Combimac

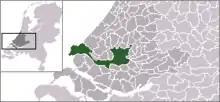
Rotterdam region

The company was originally founded on 1 November 1919 as Pelger in Rotterdam in the Netherlands by Mr. "Willem D. Pelger", with a funding capital of 40 Dutch guilders The company started at the Zwanesteeg 4 in Rotterdam as a direct current electric motor repair shop. In 1920 the first employee was offered a job. Direct current motors were in use in Rotterdam, as a result of the direct current power supply instead of alternating current supply in these early days of electric grid. In March 1926 the company moved to the Paardenstraat 5 and in May 1929 they moved on to the Van Speykstraat 86–102 in Rotterdam. In 1936 a centrifugal fan, brake motors and small induction motors program from another manufacturer named HSM (short for: Heinke-Schuitema-Musselkanaal) in Musselkanaal was bought and brought to Rotterdam. Mr. K.W. Heinke, one of the former owners and mechanical engineer of HSM also moved to work at the factory in Rotterdam. In the same year 40 off. patents were applied for, with reference to three inventions: the centrifugal switch, the centrifugal fan housing and the principle of a squirrel-cage rotor. The Pelger repair shop gradually evolved into a factory designing and manufacturing special electric motors and centrifugal fans. After some time the two original company names Pelger and HSM were changed into a variant of the existing names: Holland Special Machines Pelger or HSM-Pelger.